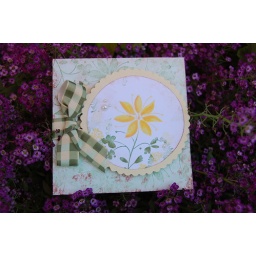
I was inspired by sneak peek #3 and made this green and yellow flower card!